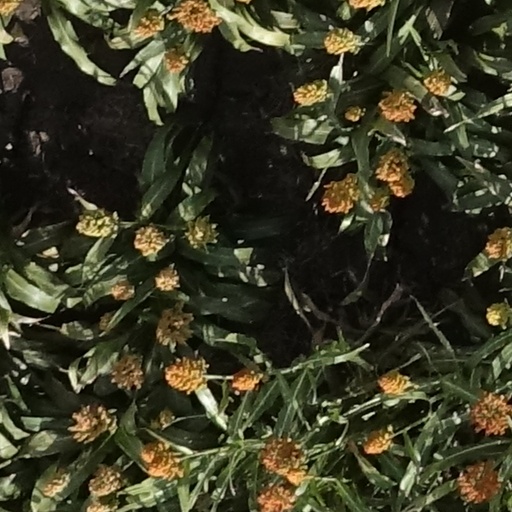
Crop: sorghum